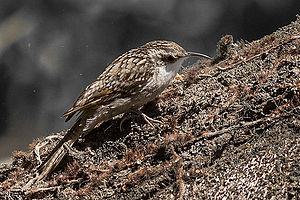
Le Grimpereau de l'Himalaya est une espèce d'oiseaux de la famille des Certhiidae.